Fiel a La Vega

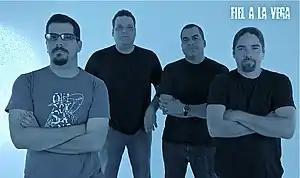
Fiel a La Vega - Pedro Arraiza, Jorge Arraiza, Ricky Laureano, Tito Auger

Fiel a La Vega is a Rock en español band from Puerto Rico formed in 1994. The band consisted of members Tito Auger and Ricky Laureano (vocals and guitars), who come from the northern city of Vega Alta, Puerto Rico, along with brothers Pedro and Jorge Arraiza (drums and bass), who come from the neighboring city of Vega Baja. Their hometown is what gave name to the band. Since 1996, they were joined by percussionist Papo Román, who left the band in 2006 to spend time with his family.